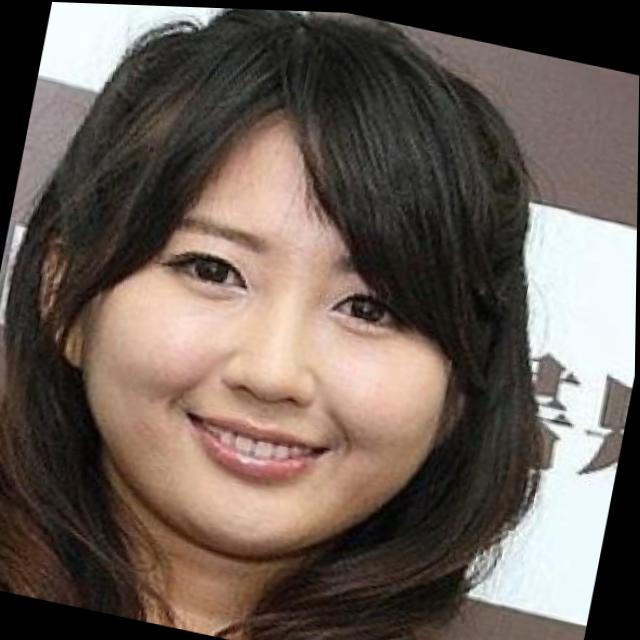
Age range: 21-44